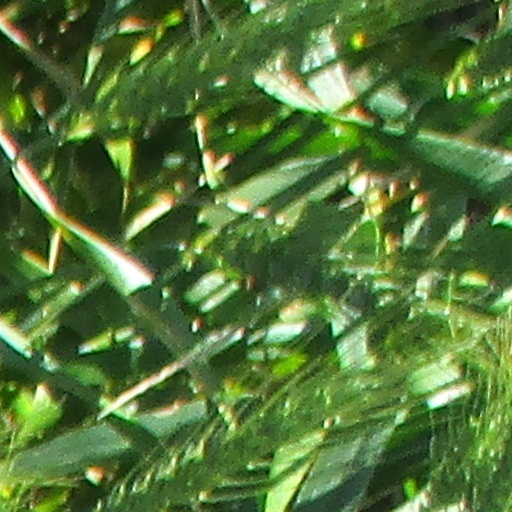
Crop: wheat